Vella Raja

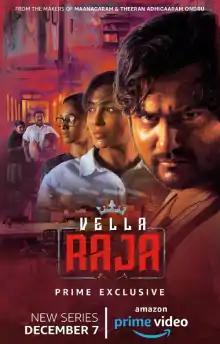

Vella Raja is a 2018 Indian Tamil-language television series, produced as an Original for Amazon Prime Video. The series is directed by Guhan Senniappan of Nalaya Iyakunar and Sawaari fame, produced by S. R. Prabhu under the production banner Dream Warrior Pictures. It is the first Amazon Original in Tamil which was dubbed in both Hindi and Telugu languages. The series was released on Prime Video on 7 December 2018 and received positive reviews from the audience and critics for its making and the screenplay, It stars Bobby Simha, Parvatii Nair and Gayathrie in their streaming series debut, while Kaali Venkat plays a pivotal role in the series. Media outlets speculated that the series is inspired by the 2018 Hindi-language Netflix series "Sacred Games".